Murder of Kateryna Handziuk

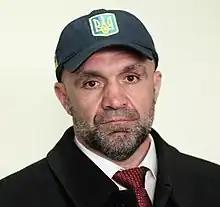
Vladislav Manger, convicted of ordering the attack on Kateryna Handziuk.

On 17 August 2018, two citizens of Ukraine were detained, who, according to the investigation, are accomplices in the organization of the assassination attempt – Vladimir Vasyanovich and Sergey Torbin. The prosecutor noted that the evidence of other participants in the case – Gorbunov, Grabchuk and Vishnevsky – indicated them as accomplices in the attempt on Handziuk's life. All the perpetrators are former participants in combat operations in Donbas region, scouts of the fifth battalion of the Ukrainian Volunteer Army. On 21 August 2018, the Kherson city court decided to detain for 60 days without the right to bail for both.